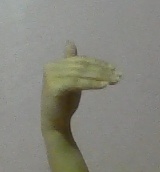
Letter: khaa